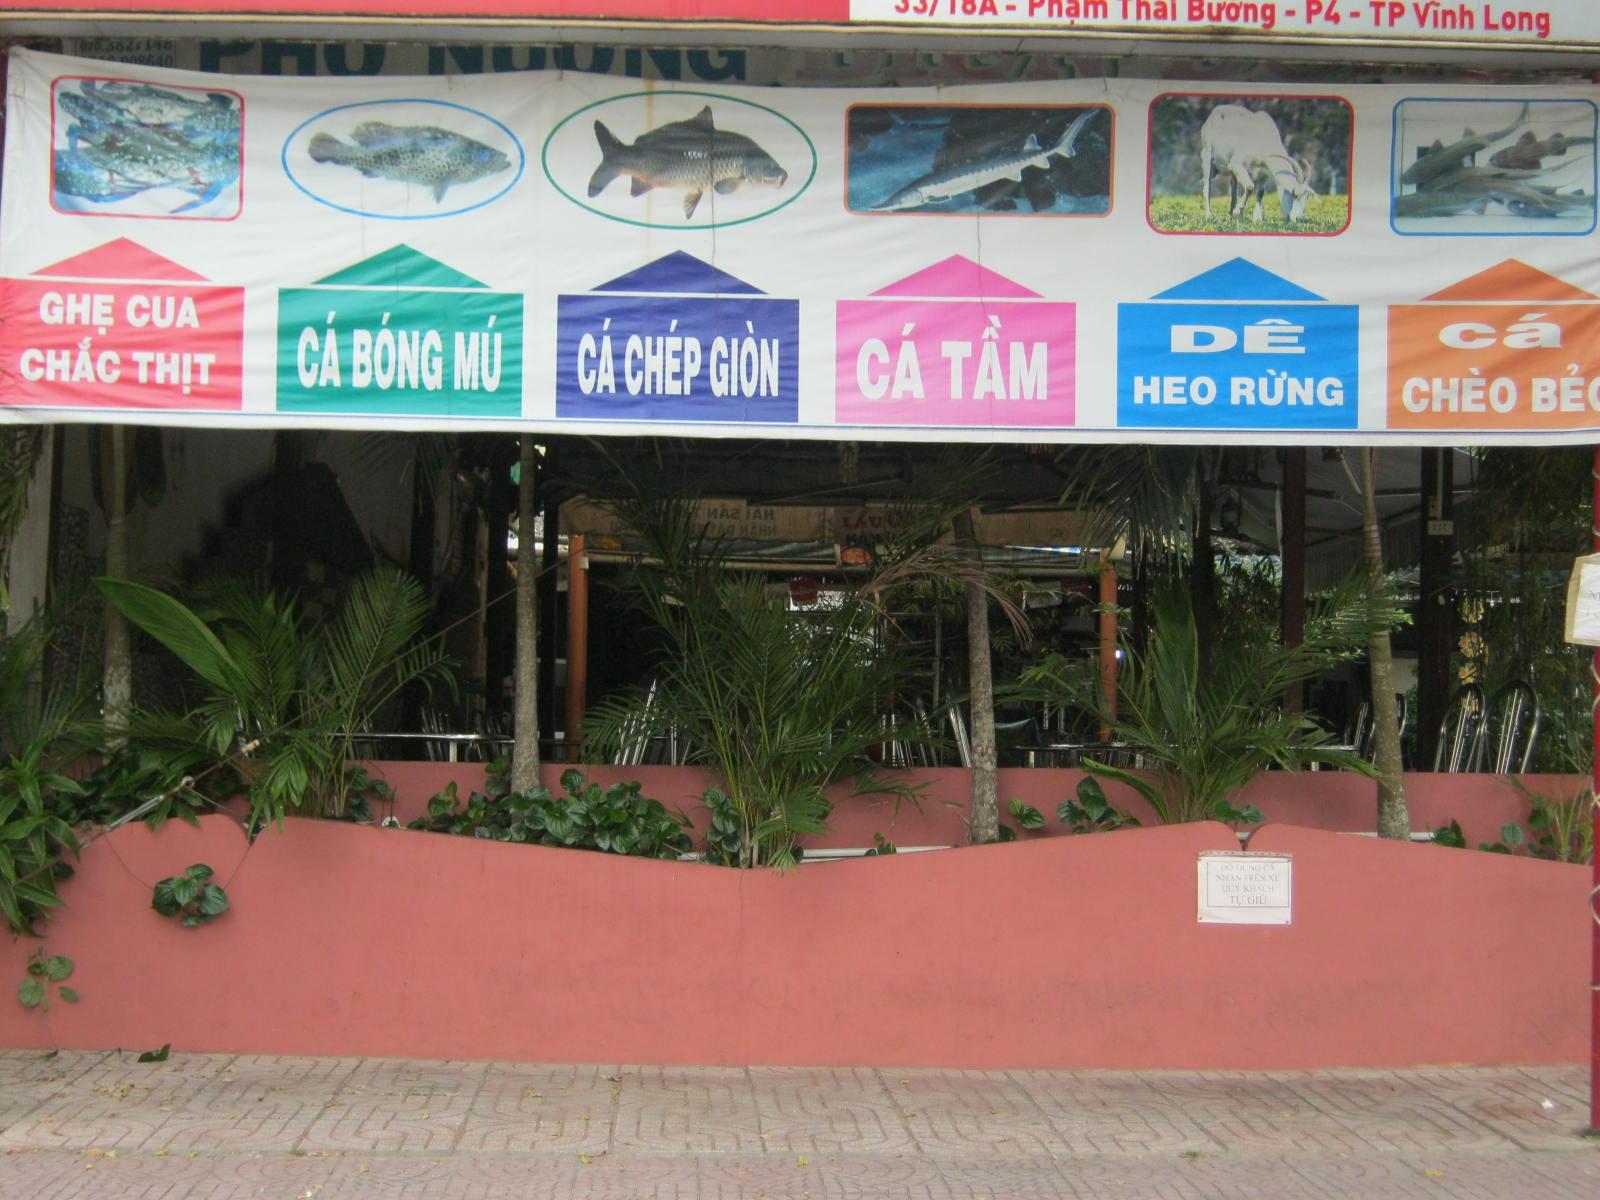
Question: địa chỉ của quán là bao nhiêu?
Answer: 33/18a - phạm thái bương - p4 - tp vĩnh long